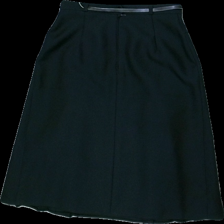
View: back
Type: Skirt
Category: Ladies
Brand: Brandtex
Colors: Black
Material: 100% Polyester
Cut: Regular
Season: All
Price range: 50-100
Recommended usage: Reuse
Description: black skirt with belt